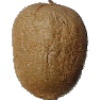
Label: kiwi